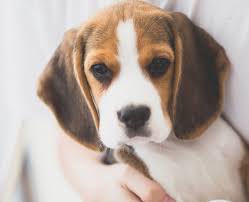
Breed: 216-n000063-Walker_hound